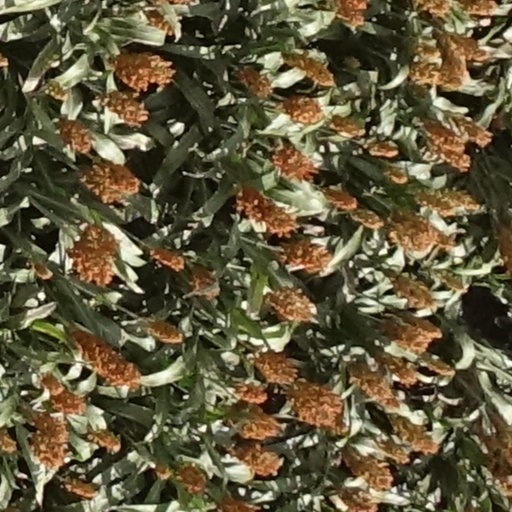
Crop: sorghum